Lafayette Creek (California)

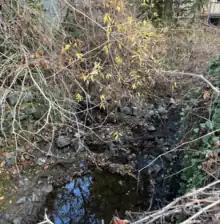
Lafayette Creek is heavily urbanized as it passes through Lafayette, California. Arroyo Willow and California grapevine are present alongside invasive English ivy (December 28th, 2023)

Lafayette Creek has been heavily altered from its natural state as a result of agricultural and later urban development in its watershed. To control erosion and mitigate flooding, city planners in the 20th century implemented a number of concrete flood control structures and channel alignments. The subsequent modification of streamside habitat drastically changed the ecological structure of the creek. For example, invasive species like arundo donax have established themselves in the creek and reduce the biodiversity of the local ecosystem by outcompeting native species.